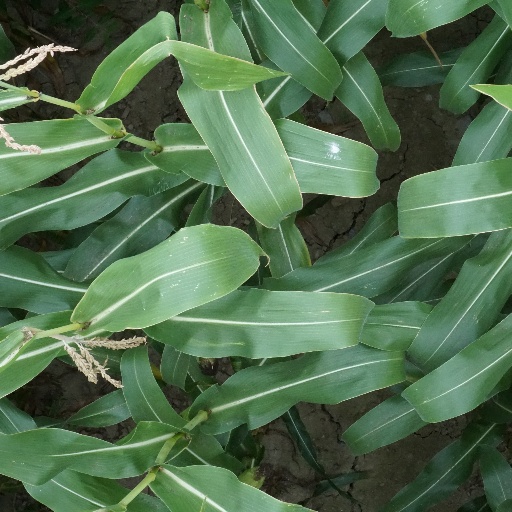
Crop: maize; corn